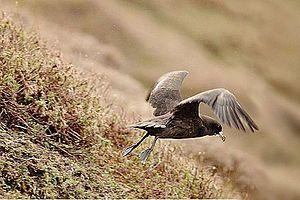
Puffin à Menton Blanc au décollage